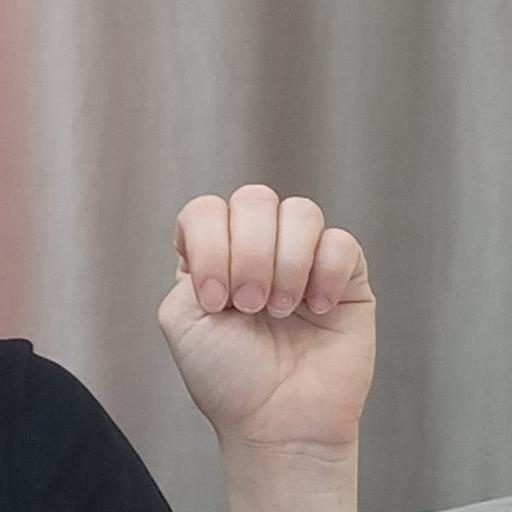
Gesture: fist